George Lambert, 1st Viscount Lambert

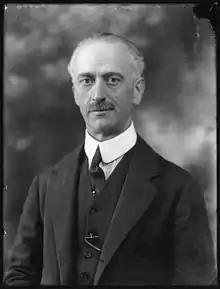
Lambert in 1921

George Lambert, 1st Viscount Lambert, PC (25 June 1866 – 17 February 1958) was a long-serving British Member of Parliament (MP).